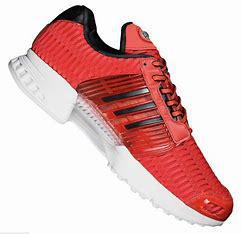
Brand: adidas
Model: Climacool